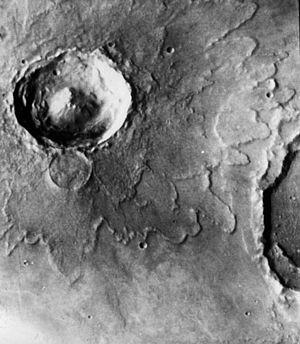
Le cratère Yuty se trouve sur la Chryse Planitia, sur Mars.